August Derleth

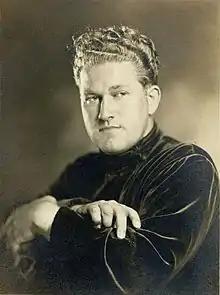
Derleth in 1939

August William Derleth (February 24, 1909 – July 4, 1971) was an American writer and anthologist. He was the first book publisher of the writings of H. P. Lovecraft. He made contributions to the Cthulhu Mythos and the cosmic horror genre and helped found Arkham House, a publishing company which did much to introduce hardcover prints of United Kingdom supernatural fiction works to the United States. Derleth was also a leading American regional writer of his day, as well as prolific in several other genres, including historical fiction, poetry, detective fiction, science fiction, and biography. Notably, he created the fictional detective Solar Pons, a pastiche of Arthur Conan Doyle's Sherlock Holmes.